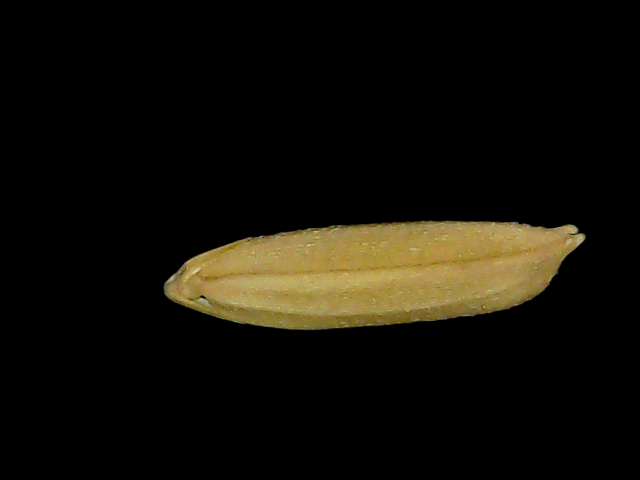
Rice variety: Bd85